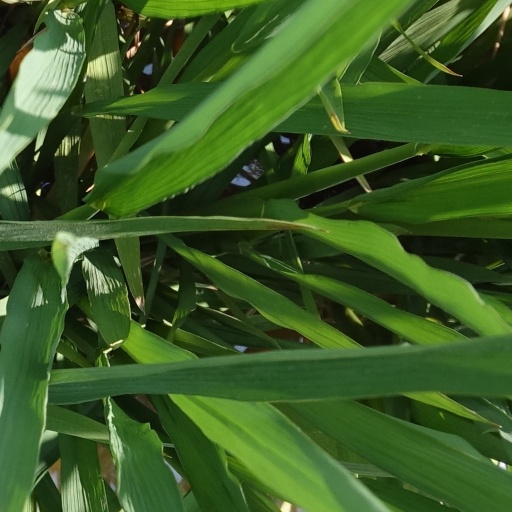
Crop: rice